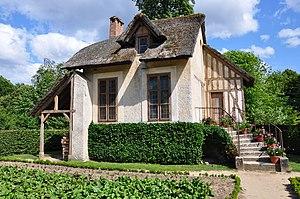
Boudoir au Hameau de la Reine
Le hameau de la Reine est une dépendance du Petit Trianon située dans le parc du château de Versailles, dans les Yvelines, en France. Ce hameau d'agrément fut commandé durant l'hiver 1782-1783 par la reine Marie-Antoinette qui souhaitait s'éloigner des contraintes de la cour de Versailles, avec la nostalgie d'une vie plus rustique, dans un décor de nature inspiré par les écrits de Rousseau, un petit paradis où le théâtre et la fête lui feraient oublier sa condition de reine. Ce lieu champêtre, qui était aussi une exploitation agricole, marquait l'influence des idées des physiocrates et philosophes des Lumières sur l'aristocratie de l'époque. La construction en fut confiée à l'architecte Richard Mique sur l'inspiration du hameau de Chantilly et des dessins du peintre Hubert Robert.